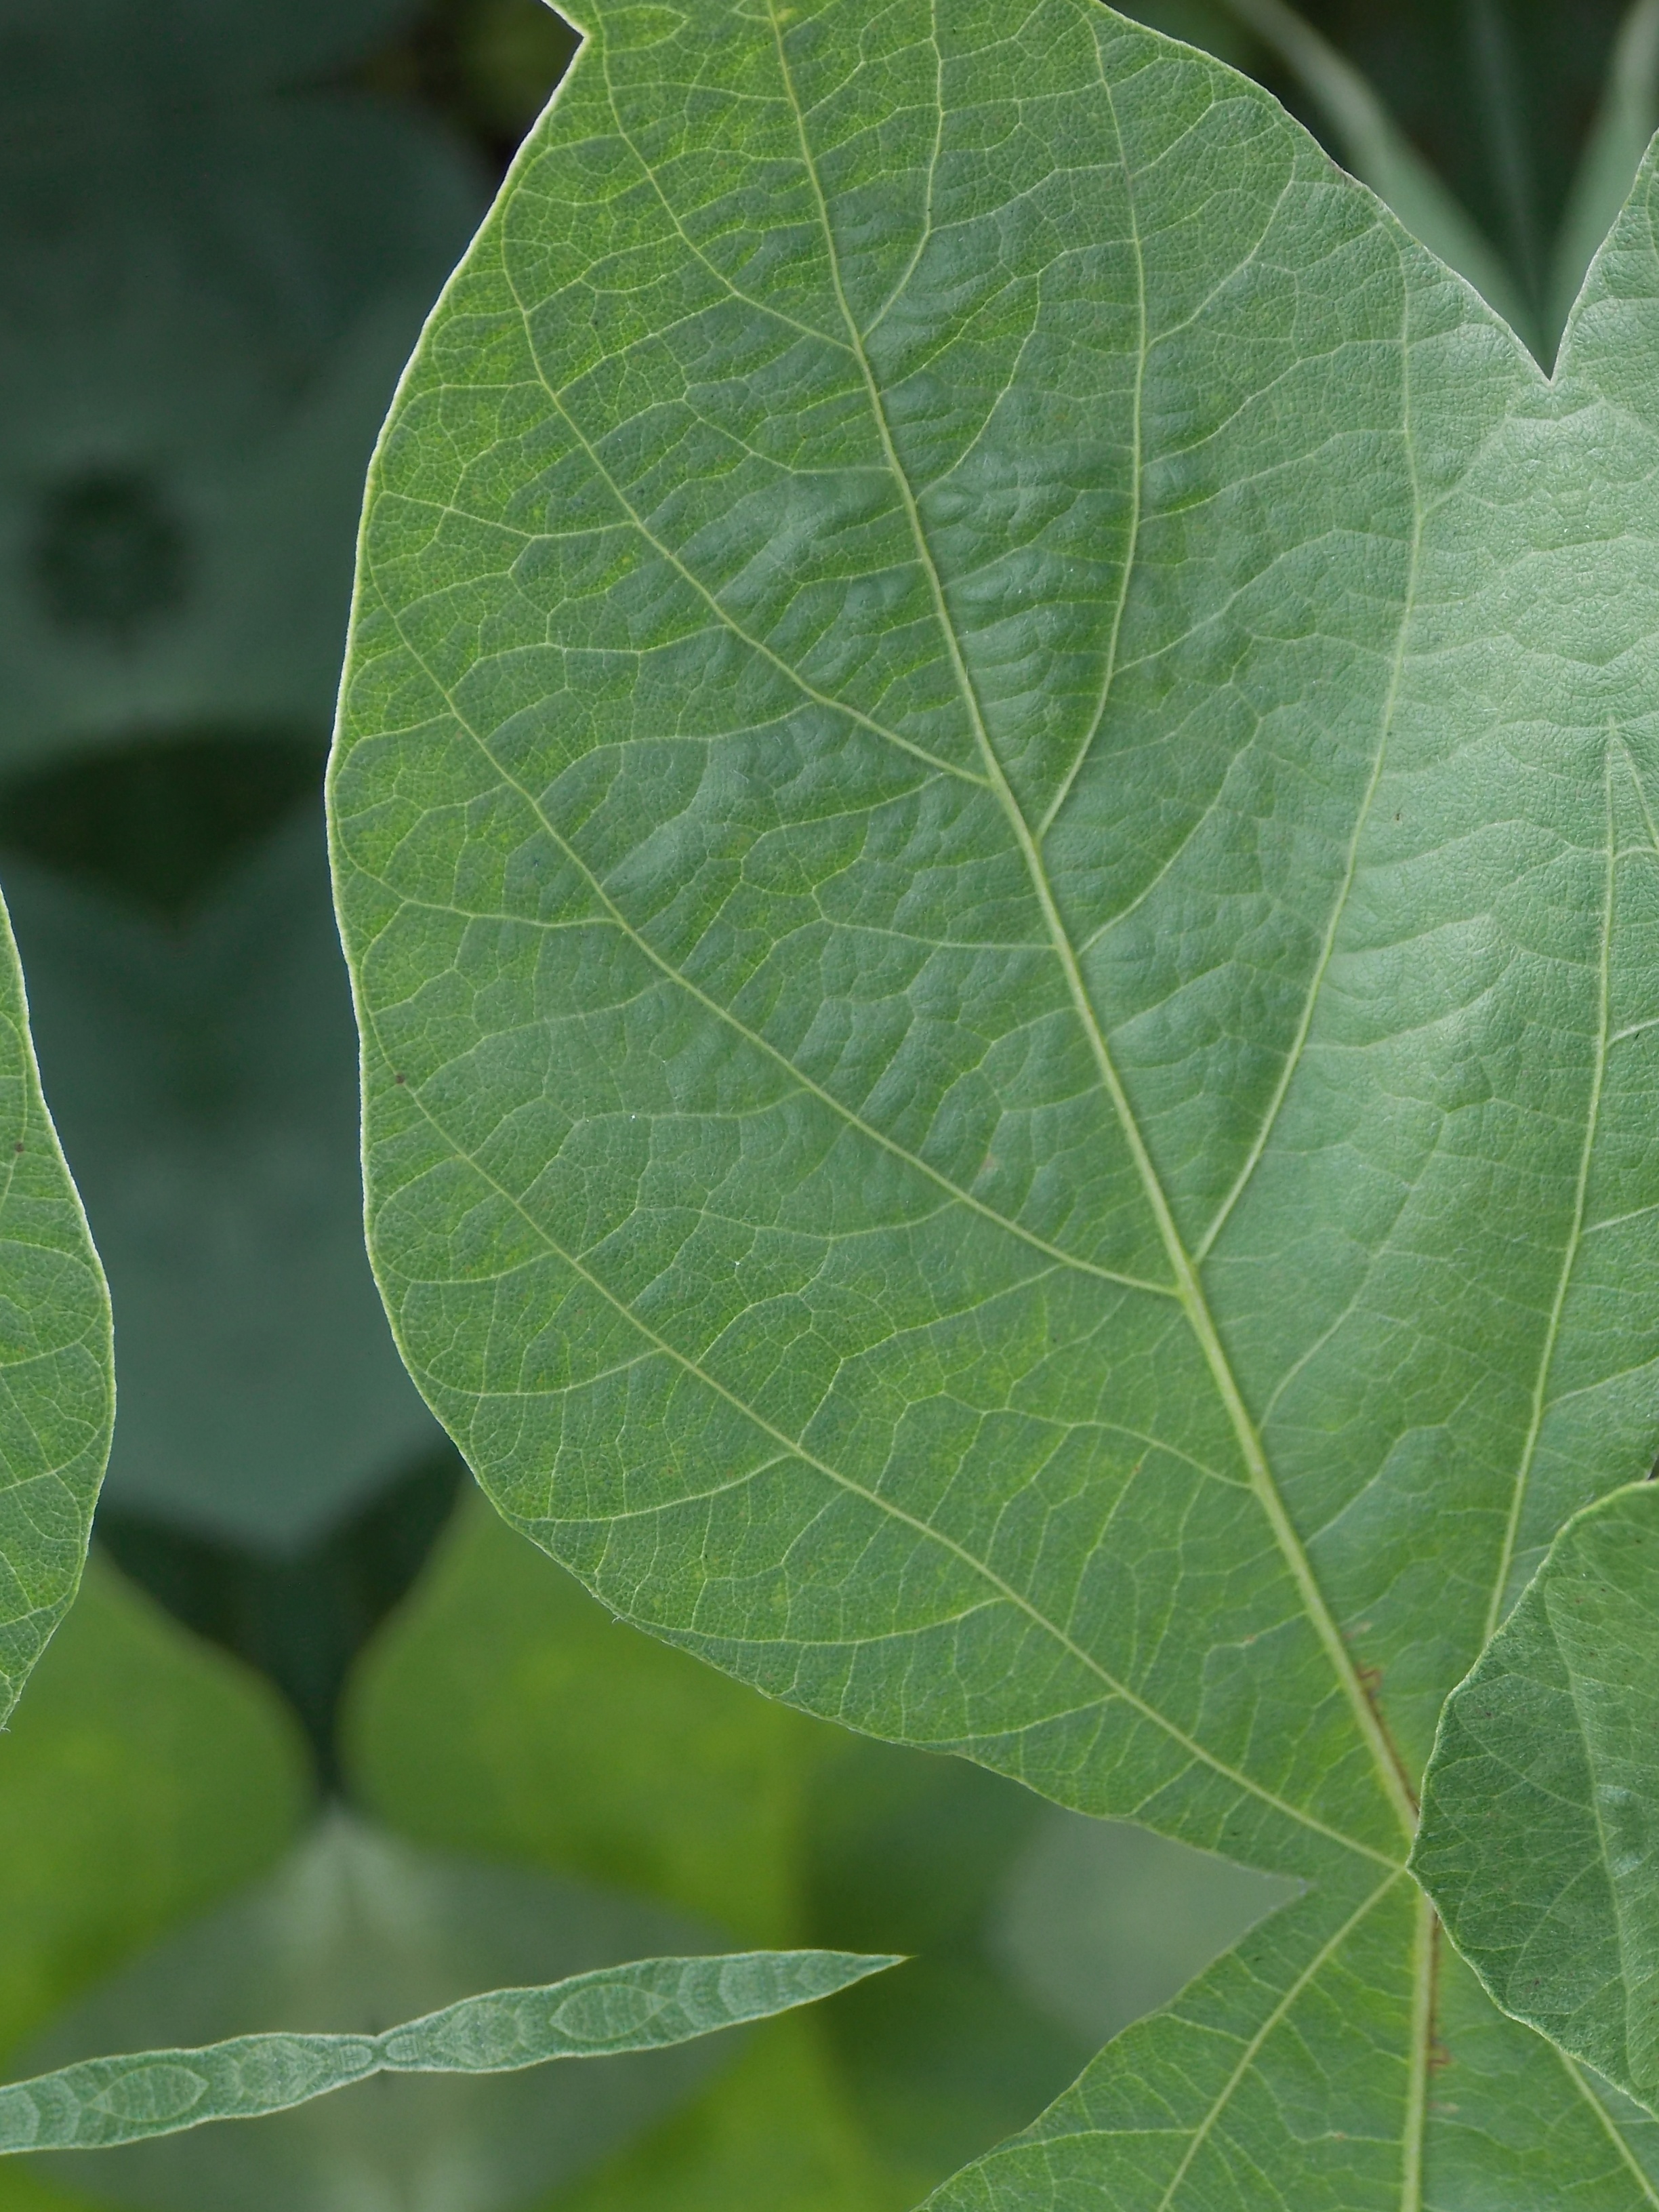
Label: Healthy